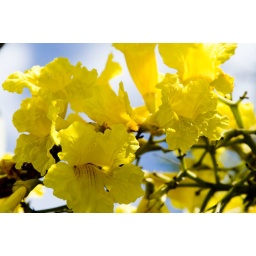
Tree covered in yellow flowers